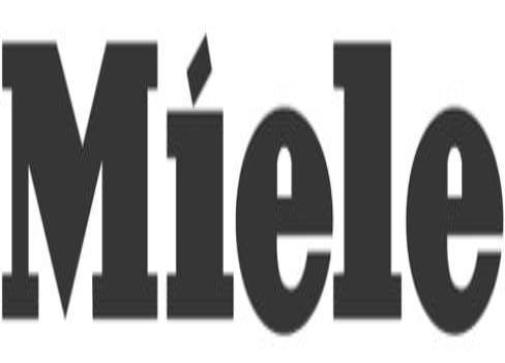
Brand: miele
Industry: Necessities